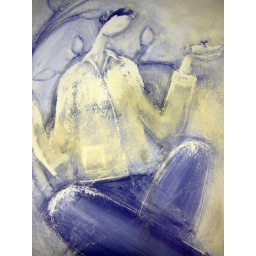
Girl in tree with clockwork fish